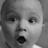
Emotion: surprise